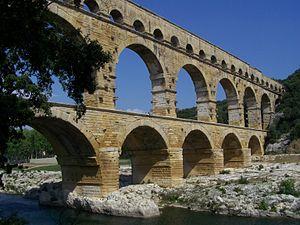
Remoulins, en occitan Remolins, est une commune française située dans le département du Gard, en région Occitanie. Elle se situe à 21 km de Nîmes par la RN86 et à 20 km d'Avignon par la départementale D6100. Ses habitants se nomment les Remoulinois. C'était aussi la capitale de la cerise jusqu'aux inondations de 2002 où beaucoup de terres de cerisiers ont été dévastées.